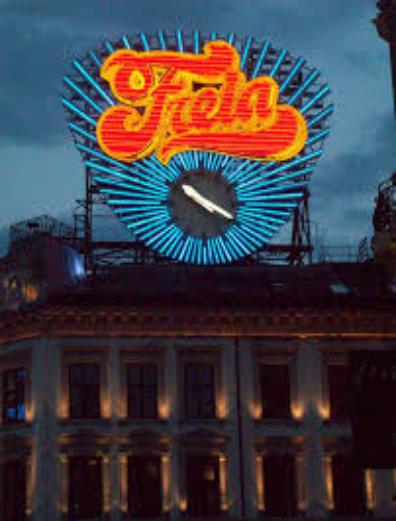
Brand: Freia
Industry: Food